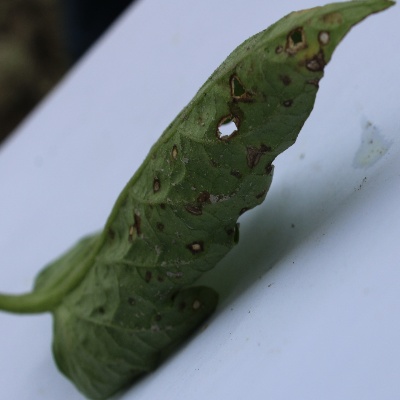
Crop: Tomato
Condition: septoria leaf spot